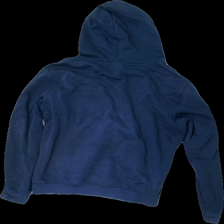
View: back
Type: Hoodie
Category: Unisex
Brand: Not in the list
Brand text on label: Champion
Colors: Blue, Yellow
Material: 87% Cotton 13% Cont?
Pattern: Logo print
Cut: Regular
Size: M
Season: All
Stains: Minor
Damage: stain and damaged color
Damage location: bottom right
Damage 2: stained
Damage 2 location: bottom left
Damage 3: damaged logo print
Damage 3 location: middle center
Price range: <50
Recommended usage: Export
Description: blue hoodie with logo print